Swapan Kumar Pati

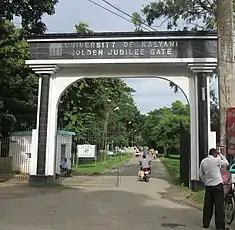
University of Kalyani

Born on 7 December 1968 in Paschim Medinipur district in the Indian state of West Bengal, S. K. Pati did his graduate studies in chemistry at Midnapore College of the Vidyasagar University and passed a master's degree from Kalyani University. Subsequently, he moved to Bengaluru to pursue his doctoral studies at Solid State and Structural Chemistry Unit of the Indian Institute of Science and completed his post-doctoral work at University of California, Davis and Northwestern University. On his return to India, he joined the Theoretical Sciences Unit of the Jawaharlal Nehru Centre for Advanced Scientific Research as a member of faculty where he serves as a professor and the head of the Quantum Theory Molecules to Materials Group.